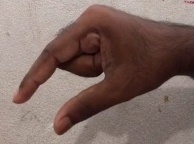
ASL sign: Q